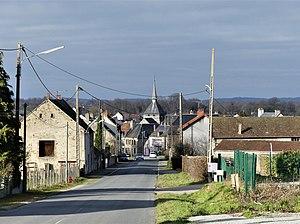
L'entrée sud-est du bourg de Jarnages par la route départementale 990, Creuse, France.
Jarnages est une commune française située dans le département de la Creuse, en région Nouvelle-Aquitaine.
La route nationale 690 ou RN 690 était une route nationale française reliant Châteauroux à Aubusson.